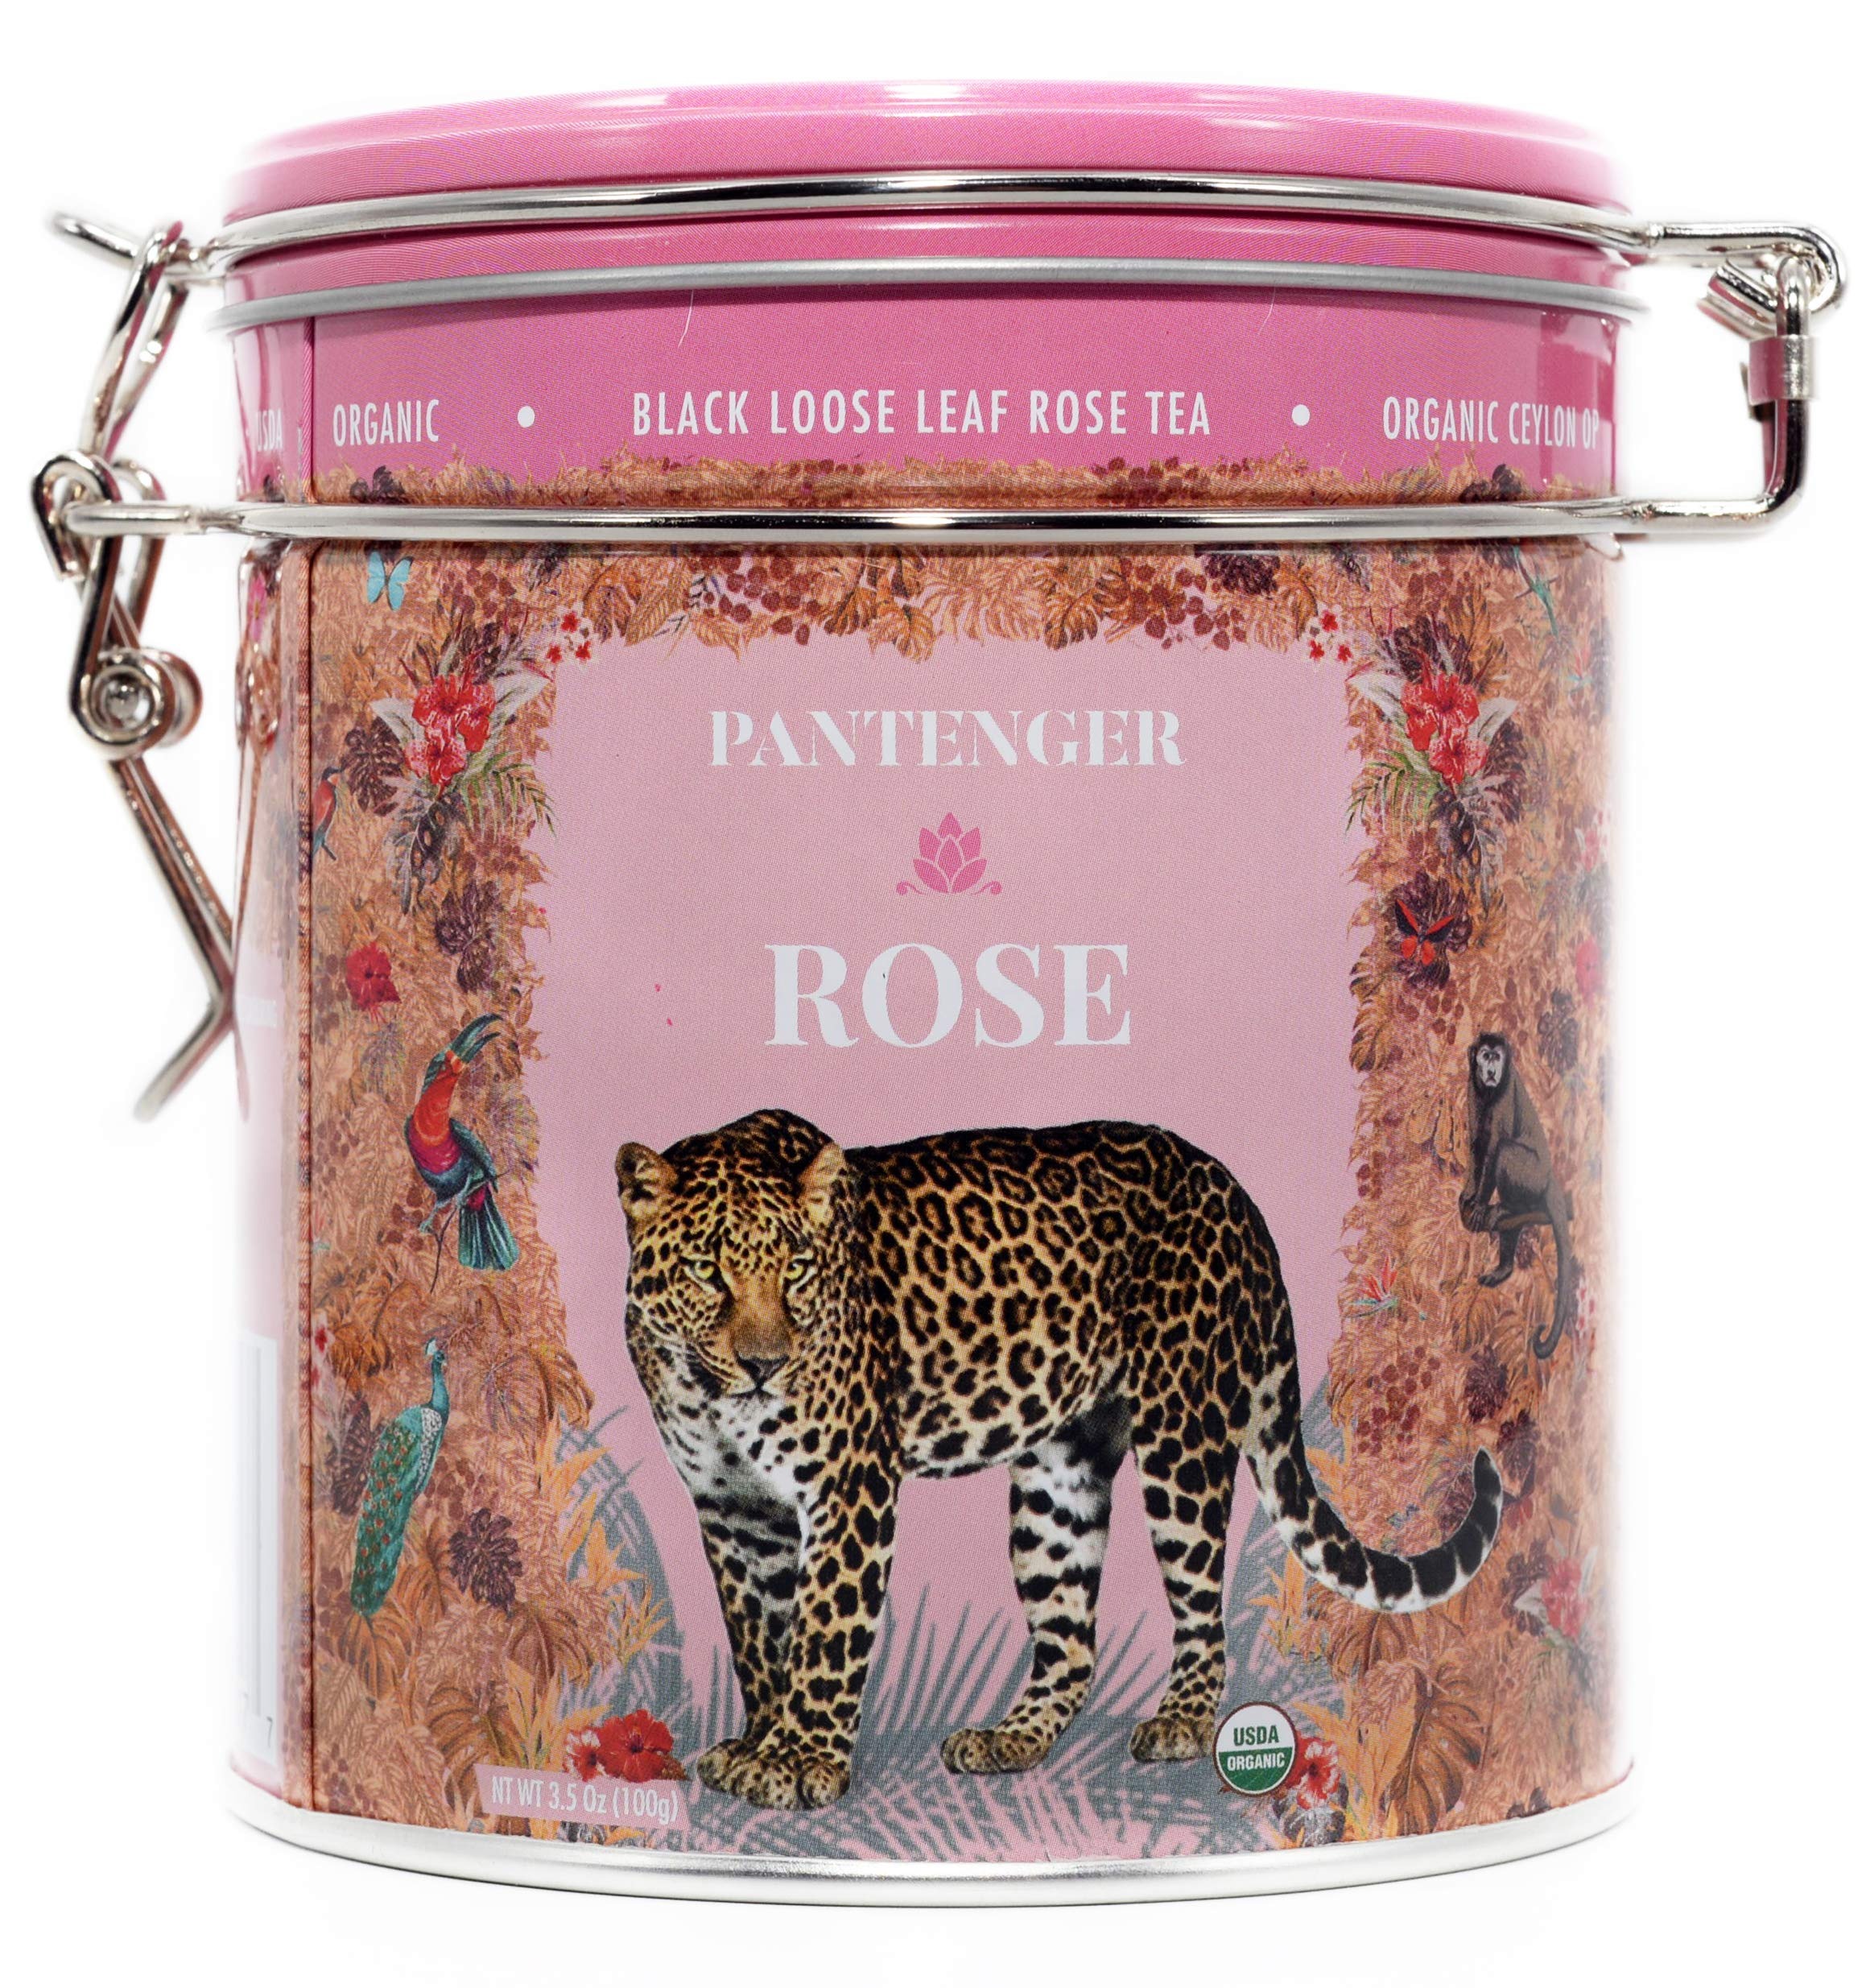
Item Name: Organic Rose Tea Loose Leaf -3.5 OZ- Finest Moroccan Rose Petals and Ceylon Black Tea.
Bullet Point 1: Pantenger Rose Tea is a blend of the finest Ceylon OP leaves from Uva province in Sri Lanka and the most delicate organic rose petals from Morocco.
Bullet Point 2: Pantenger Rose Tea Loose Leaf is organically grown at an altitude of 4000 to 5000 feet and only the best leaves are handpicked before being carefully processed to create one of the finest teas in the world.
Bullet Point 3: The liquor is a deep translucent copper color, and the blend with organic rose petals and natural rose essence makes a perfect floral afternoon tea.
Bullet Point 4: Drink Pantenger Organic Rose tea for a calmer mind, healthy looking skin and a better metabolism.
Bullet Point 5: Pantenger Rose Tea is supplied in airtight tins to protect the tea from oxidation. We hope the natural harmony of our tins and the purity of our tea will invite you to take a moment of your day to hold your own tea ceremony and enjoy some quality time.
Value: 3.5
Unit: Ounce

Price: 18.9